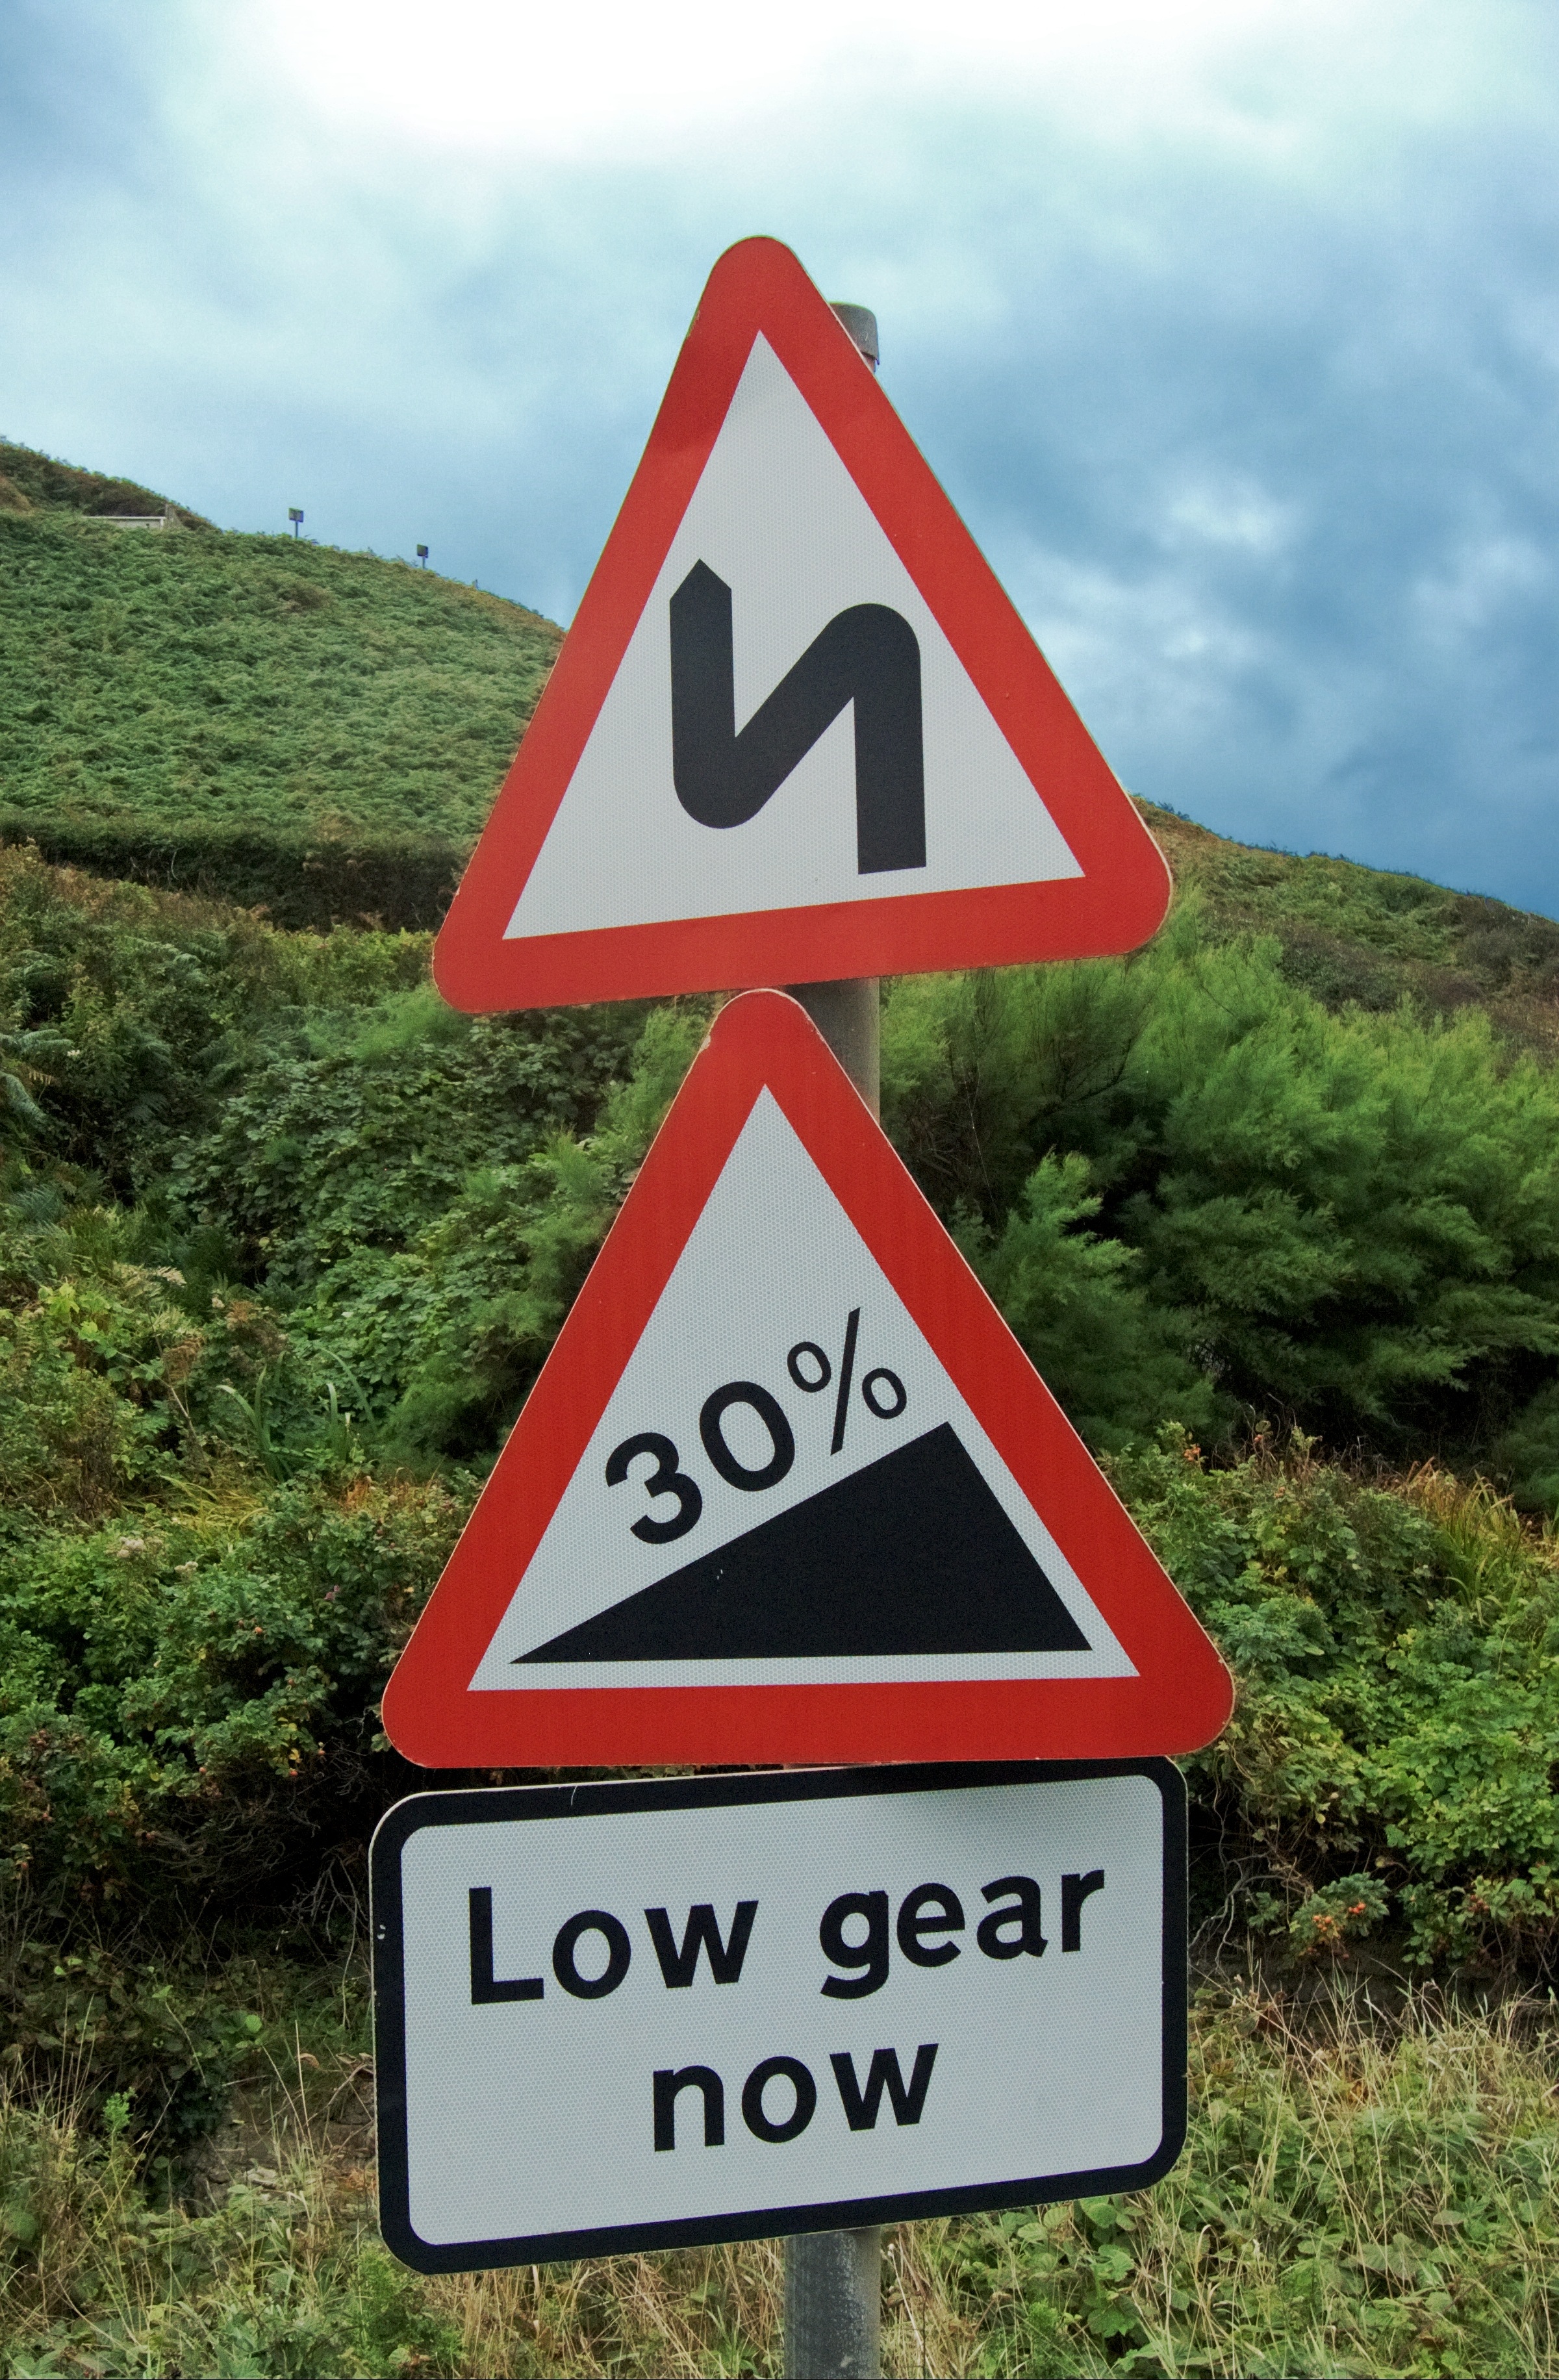
road, traffic, hill, sign, symbol, bend, steep, street sign, signage, lane, gradient, uphill, hazard, danger, safety, message, signboard, effort, 30, change, caution, warning, multiple, icon, information, problem, slow, beware, risk, attention, alert, dangerous, challenge, uncertain, difficult, peril, unsafe, traffic sign, uncertainty, overload, hazardous, warn, difficulty